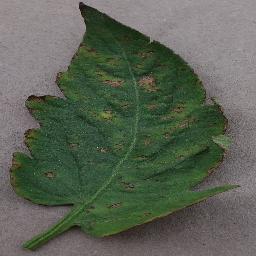
Label: Tomato___Bacterial_spot